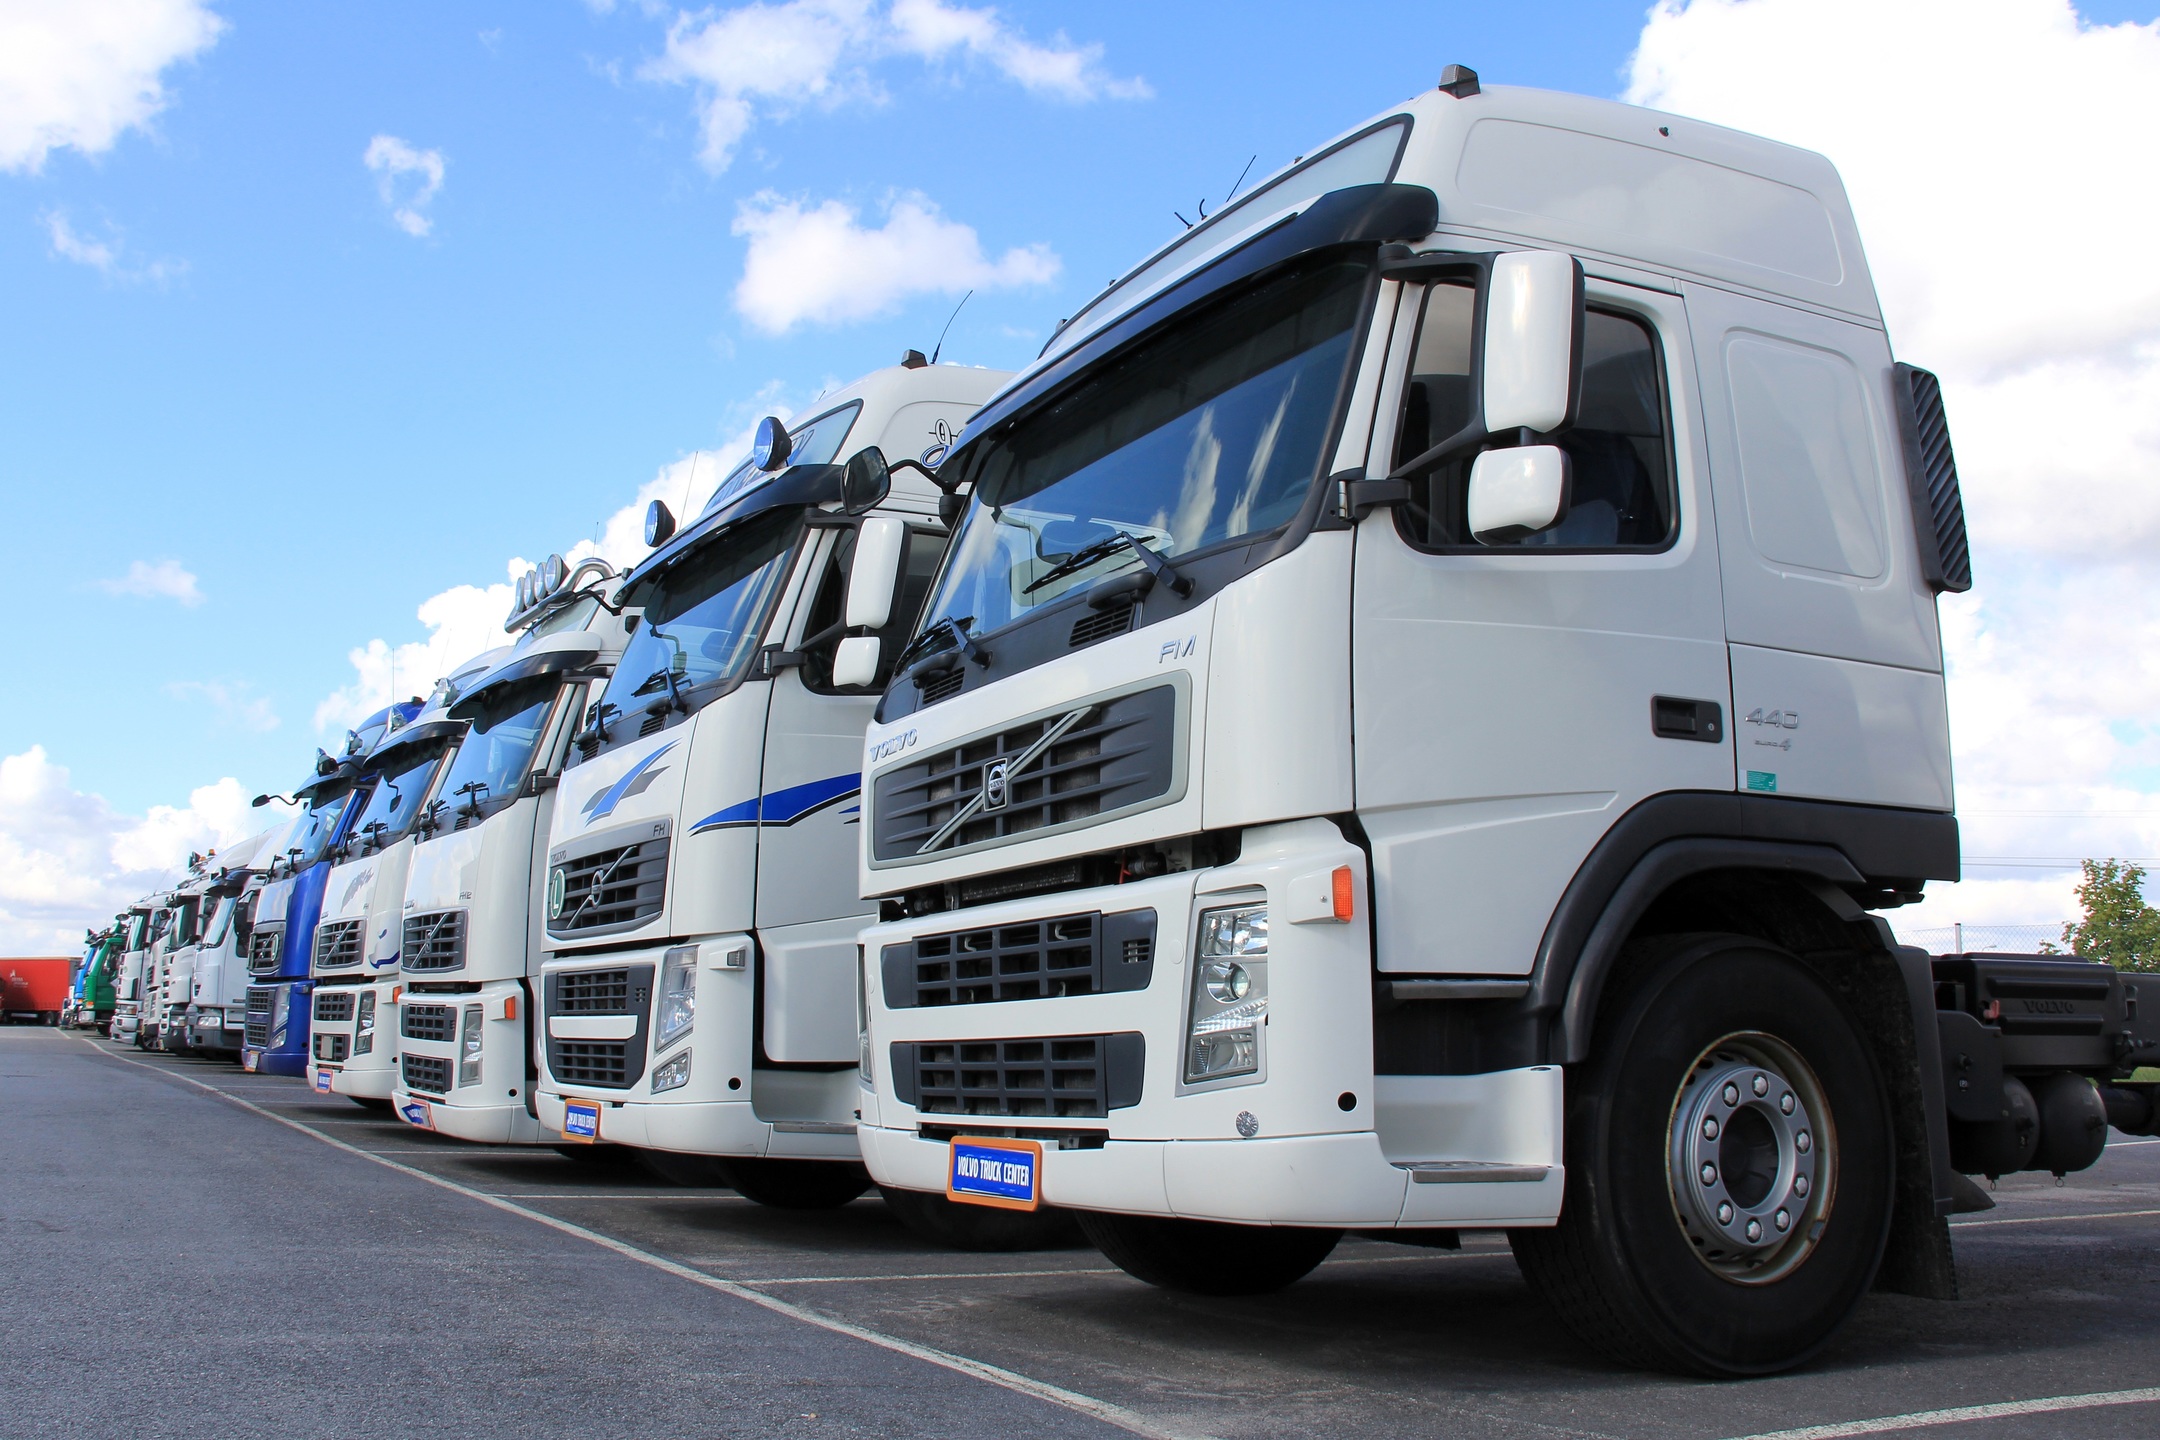
lorry, land vehicle, vehicle, transport, mode of transport, truck, commercial vehicle, car, motor vehicle, trailer truck, freight transport, automotive wheel system, automotive exterior, trailer, wheel, asphalt